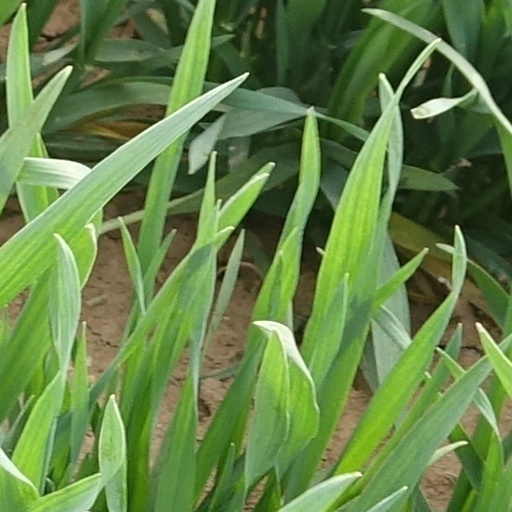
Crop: wheat